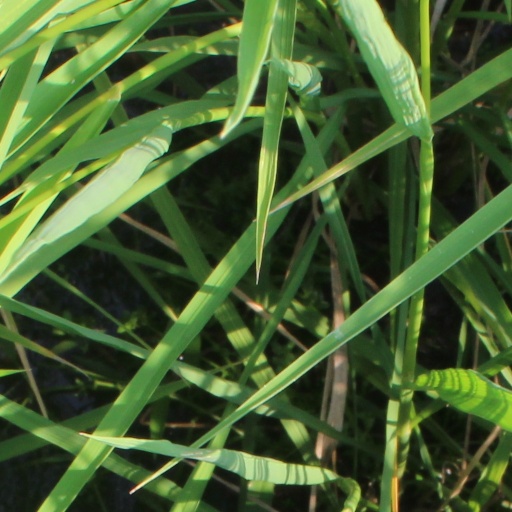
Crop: rice